Homoclinal ridge

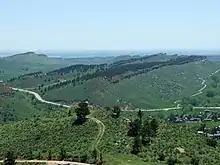
Escarpments of homoclinal ridges southwest of Fort Collins, Colorado, USA. The distant ridge is Dakota sandstone. The prominent ridges in the center of the photo are sandstones of the Lyons and Ingleside formations.

Homoclinal ridges are the expression of regional outcrops of moderately dipping strata, typically sedimentary strata, that consist of alternating beds of hard, well-lithified strata, i.e. sandstone and limestone and weak or loosely cemented strata, i.e. shale, mudstone, and marl. The surface of hard, erosion-resistant rock strata forms the caprock of the backslope (dip-slope) of the homoclinal ridges from which erosion has preferentially stripped any weaker strata. The opposite slope, its frontslope, that forms the front of a homoclinal ridge consists of an escarpment that cuts across the bedding of the strata comprising it. Because of the moderately dipping nature of the strata that forms a homoclinal ridge, a significant shift in horizontal location will take place the landscape is lowered by erosion. Because the slope of a homoclinal ridge dips in the same direction as the sedimentary strata underlying it, the dip angle of this bedding (Ө) can be calculated by v/h= tan(Ө) where v is equal to the vertical distance and h is equal to the horizontal distance perpendicular to the strike of the beds.